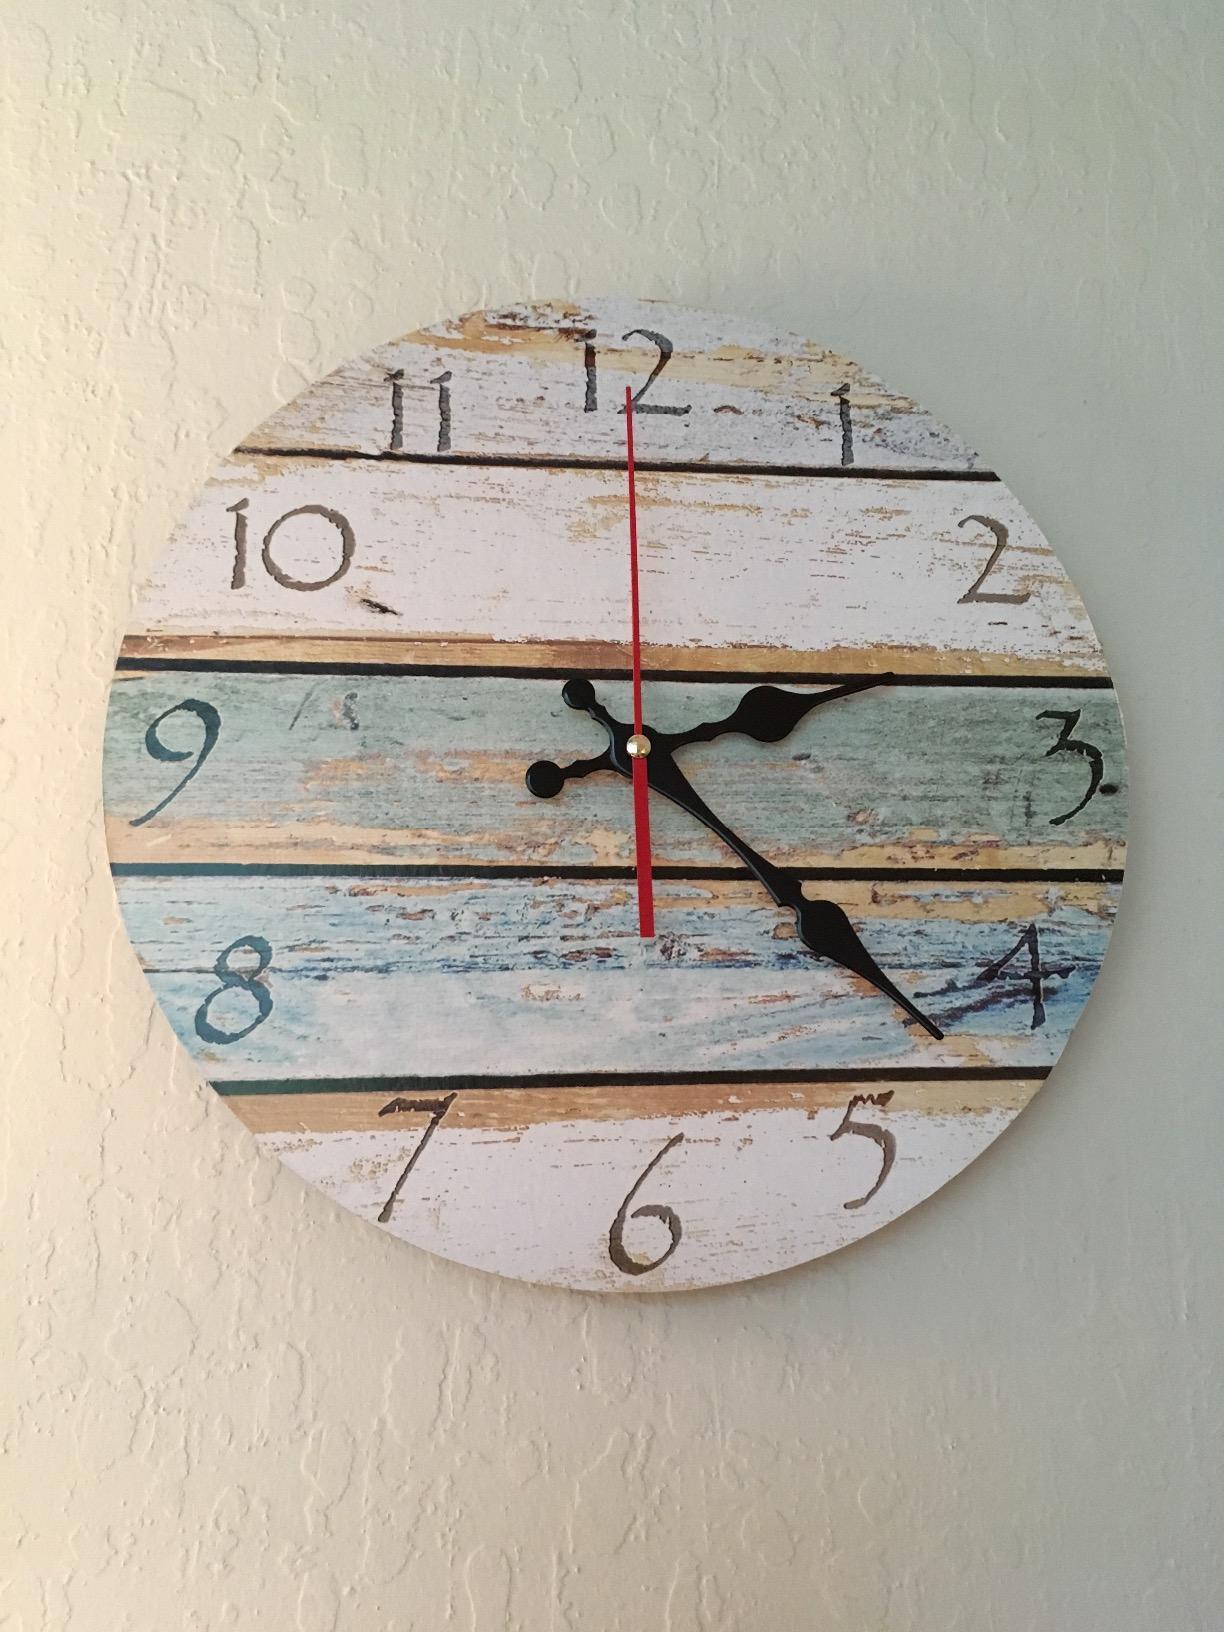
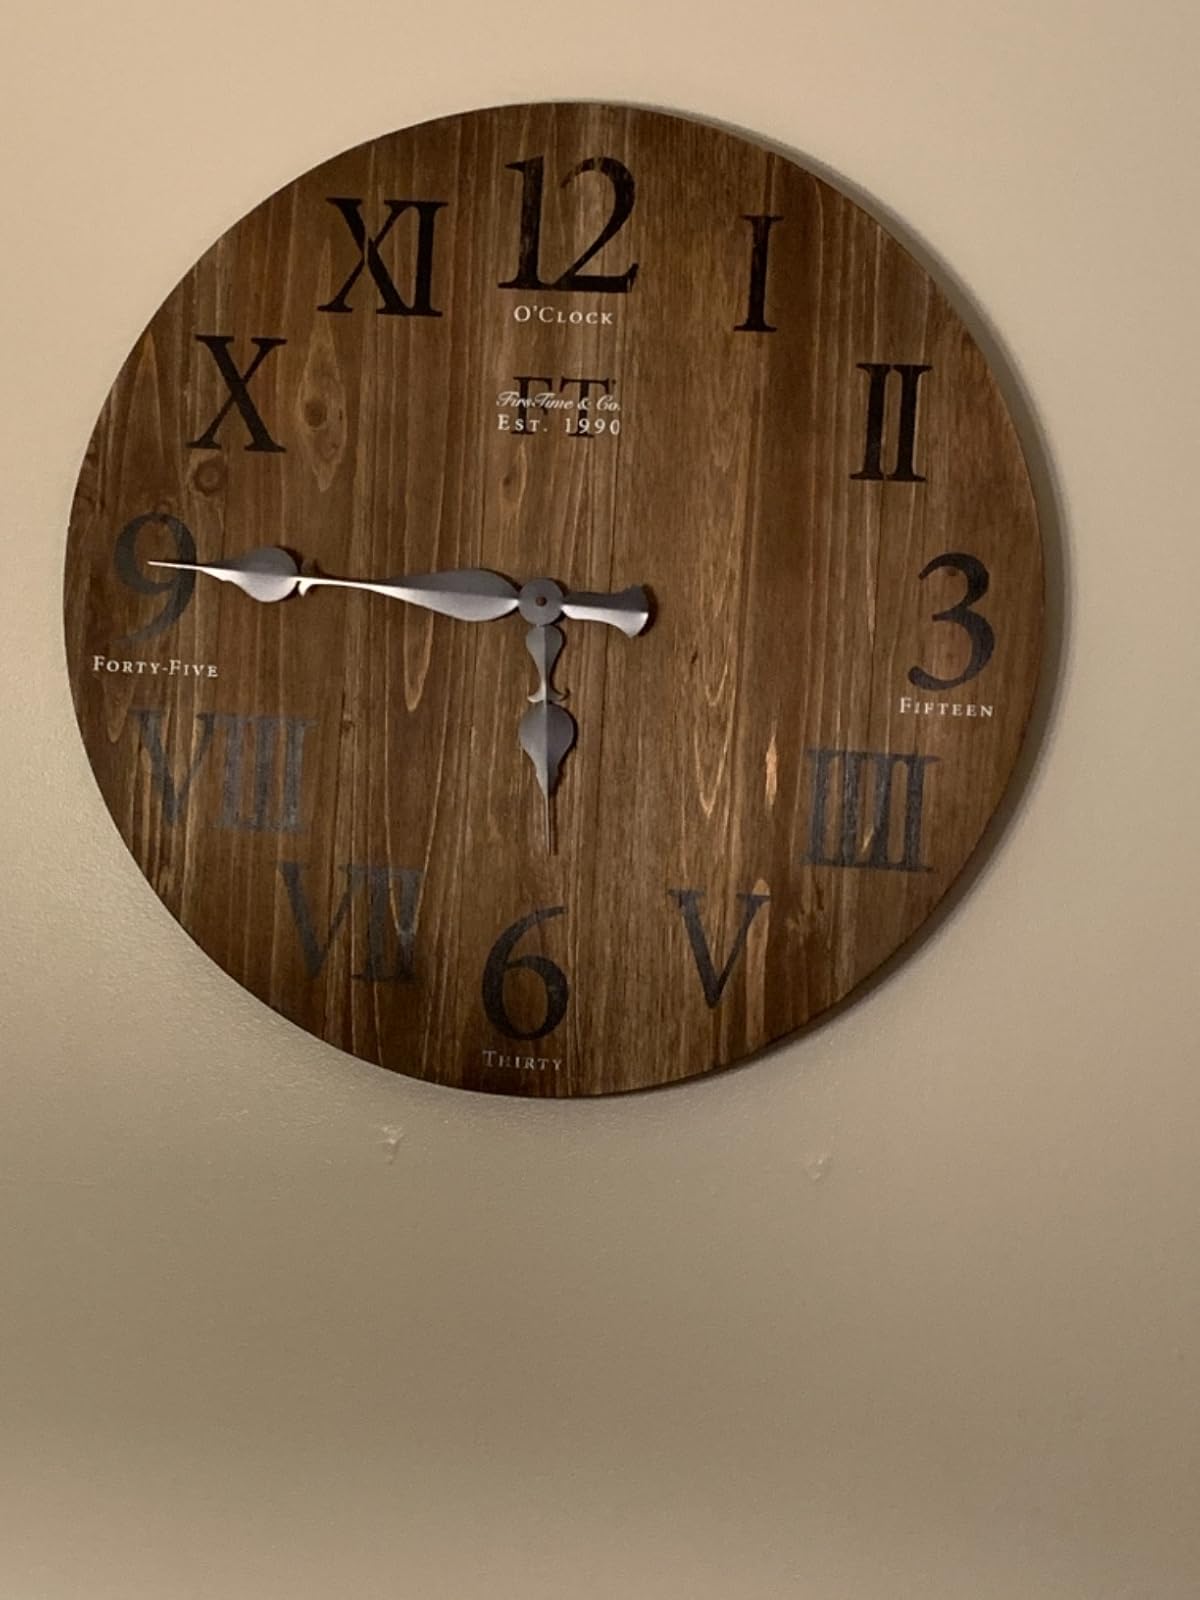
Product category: clock
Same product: no